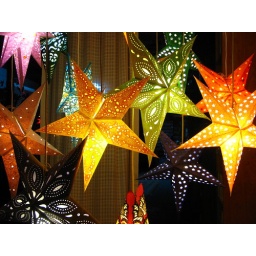
paper lanterns in a shop window on Lexington Street in Asheville, NC